Bert Trautmann

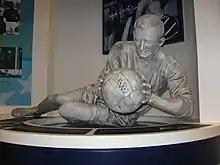
Sculpture of Trautmann at the Manchester City Museum, UK

Performances for St Helens gained Trautmann a reputation as an able goalkeeper, resulting in interest from Football League clubs. As the following season commenced, a number of League clubs showed interest in signing him. The first to offer him a contract was Manchester City, a club playing in the highest level of football in the country, the First Division. On 7 October 1949 Trautmann signed for the club as an amateur and turned professional shortly after. Trautmann became the first sportsman in Britain to wear Adidas, thanks to his friendship with Adolf Dassler.